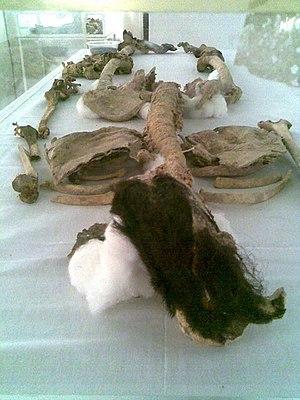
On connaît sous le nom d'hommes de sel un ensemble de six corps humains datant de l'Antiquité tardive et préservés par momification naturelle dans la mine de sel de Chehrâbâd, située à 1 km au sud du village de Hamzehlu, à l'ouest de la ville de Zandjan, dans la Province de Zandjan. Il s'agit de quatre hommes adultes, un adolescent et une femme. Le premier de ses hommes de sel a été découvert en 1993. Sa tête et son pied gauche sont exposés sous verre au Musée national d'Iran, à Téhéran.